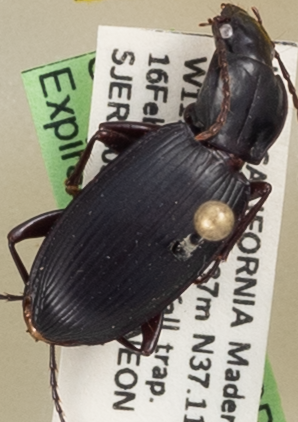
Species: Pterostichus panticulatus
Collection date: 2022-02-16
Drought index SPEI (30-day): -2.09
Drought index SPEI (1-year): -1.93
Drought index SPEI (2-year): -2.09